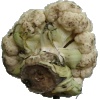
Label: Cauliflower 1